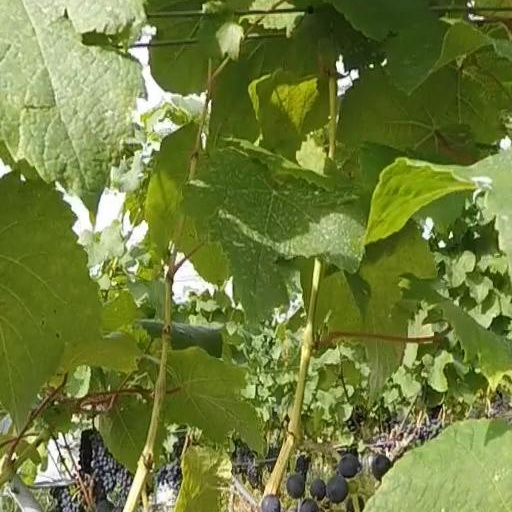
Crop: grape